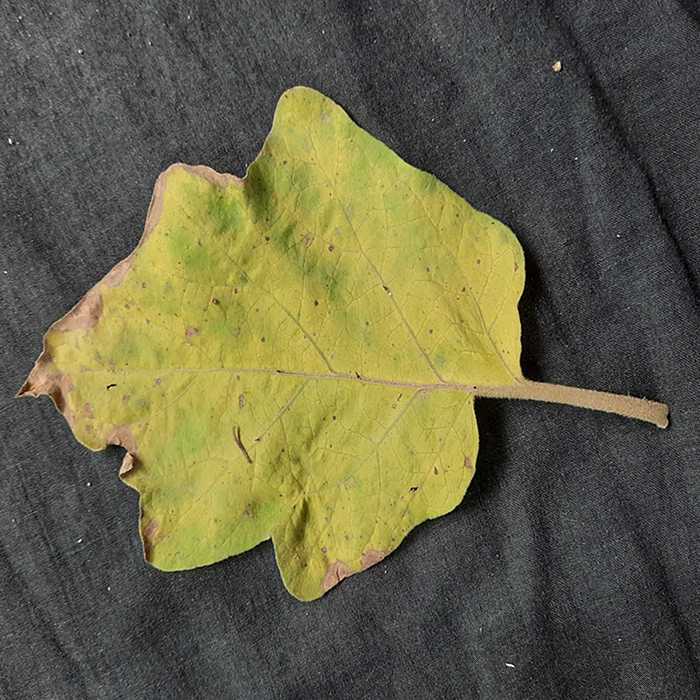
Plant: Eggplant
Label: Eggplant verticillium wilt